Sir Henry Rawlinson, 1st Baronet

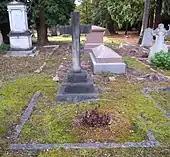
Rawlinson's grave at Brookwood Cemetery

Rawlinson was one of the most important figures arguing that Britain must check Russian ambitions in South Asia. He was a strong advocate of the Forward Policy in Afghanistan and counselled the retention of Kandahar. He argued that Tsarist Russia would attack and absorb Kokand, Bukhara and Khiva (which occurred, and the regions are now parts of Uzbekistan) and warned that it would invade Persia (Iran) and Afghanistan as springboards to British India.